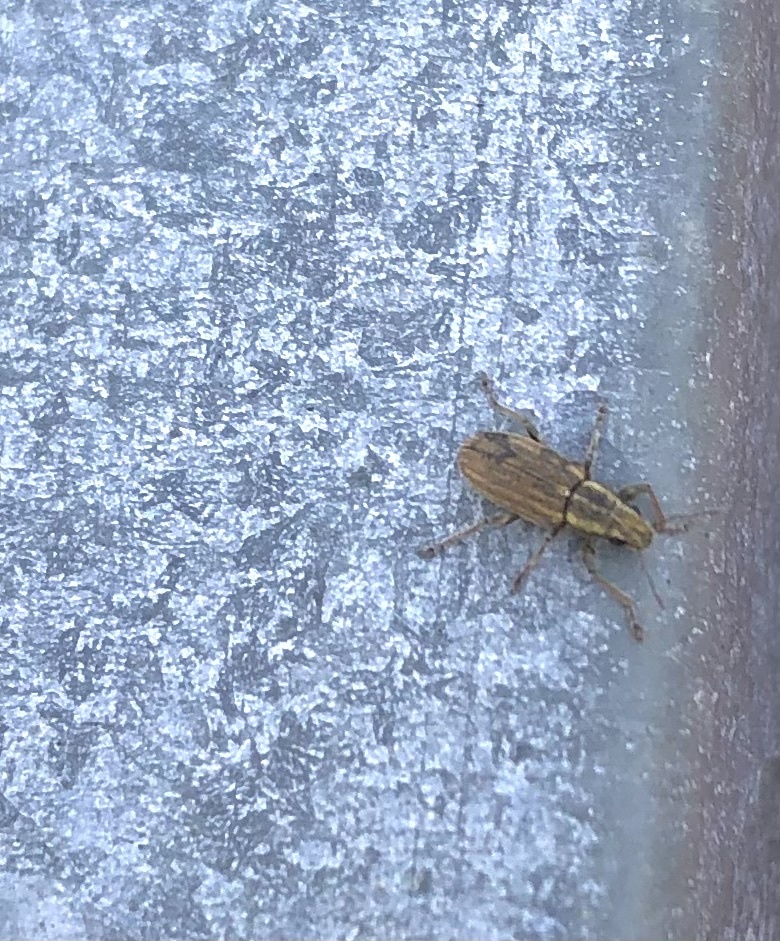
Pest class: pea_leaf_weevil